Tooele Carnegie Library

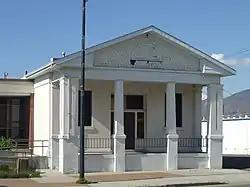

The Tooele Carnegie Library, located at 47 E. Vine St. in Tooele, Utah, was built in 1911 and includes Classical Revival architecture. It was listed on the National Register of Historic Places in 1984.